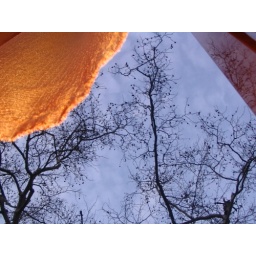
The orange fabric is nice against a gray sky.